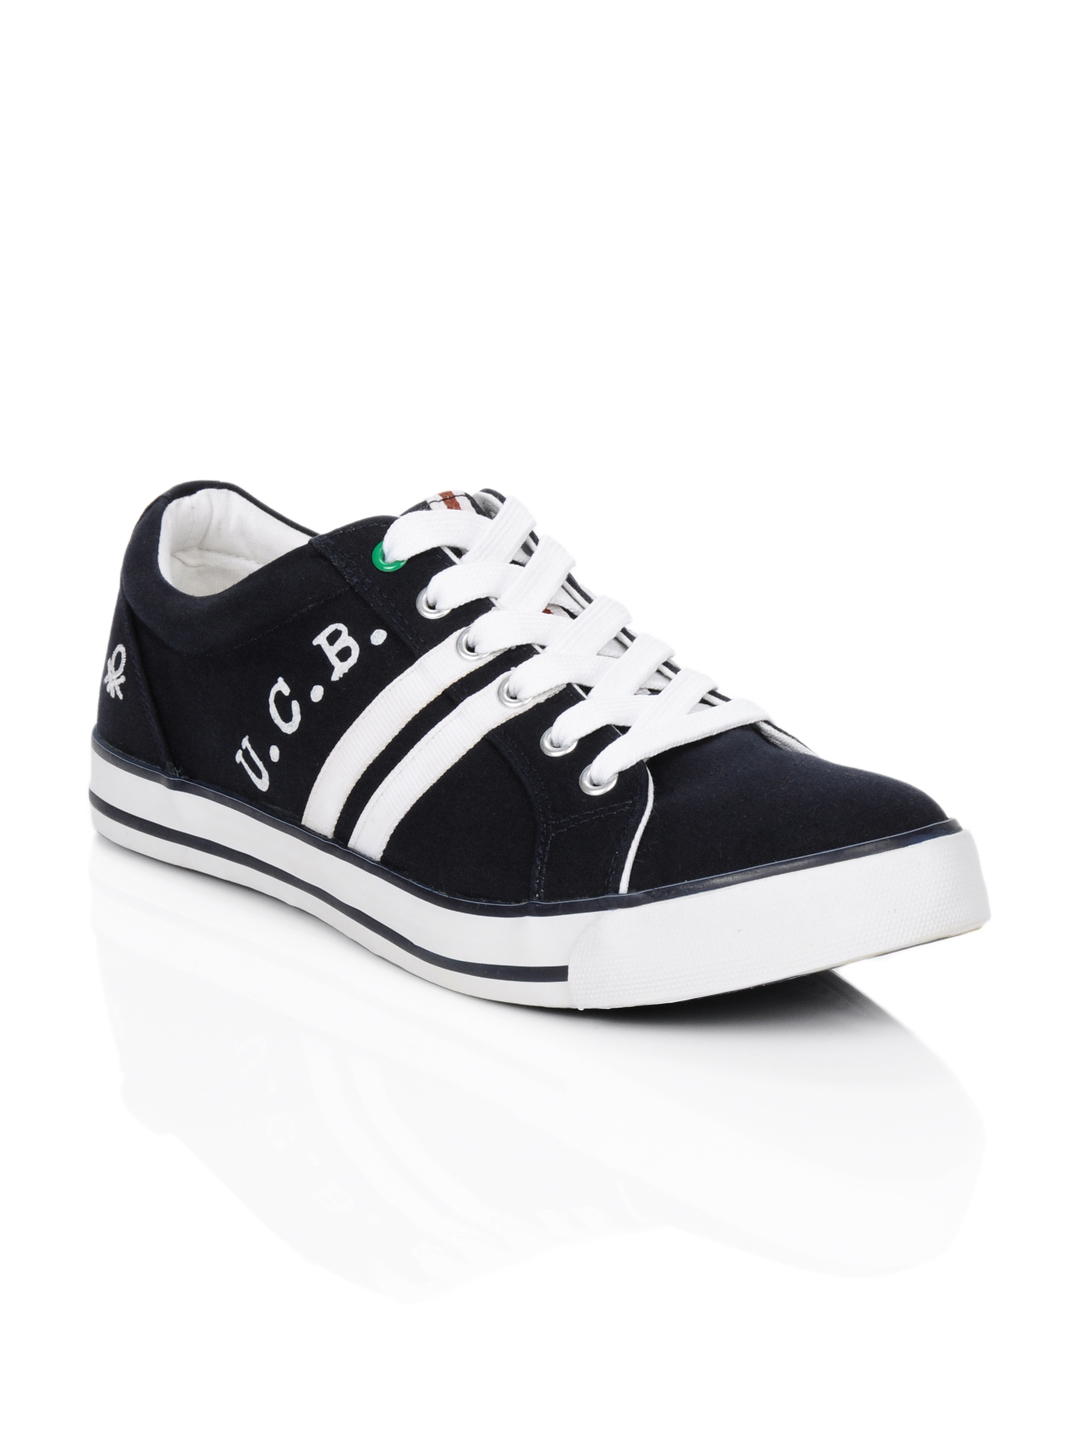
United Colors of Benetton Men Navy Blue Shoes
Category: Footwear / Shoes / Casual Shoes
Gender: Men
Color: Navy Blue
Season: Summer 2012
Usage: Casual